Mauritius sheldgoose

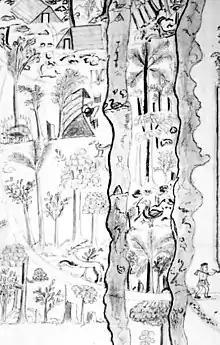
Illustration of a Dutch farm on Mauritius from 1670, which may include the only contemporary depiction of a Mauritius sheldgoose (between the streams, lower middle right)

In 1987, the British ornithologist Graham S. Cowles stated that an additional carpometacarpus from the Mare aux Songes then recently identified in the British Museum of Natural History confirmed Andrews' suggestion that the Mauritius bird did not belong in "Sarcidiornis", but in the sheldgoose (or shelduck) genus "Alopochen", to which the extant Egyptian goose ("A. aegyptiaca") belonged. In his 1994 description of the Réunion sheldgoose (then "Mascarenachen kervazoi") based on fossils from Réunion, Cowles again listed the Mauritius bird as "A. mauritiana", noting that Andrews had implied it was close to the Malagasy sheldgoose. In 1997, the British ornithologists Hywel Glyn Young, Simon J. Tonge, and Julian P. Hume reviewed extinct wildfowl, and noted that the interrelationships of the four extinct sheldgeese from the region of Madagascar and the western Indian Ocean were unclear, and that they may not all have been full species. They also listed the Mauritius sheldgoose as a species of "Alopochen".